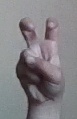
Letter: toot